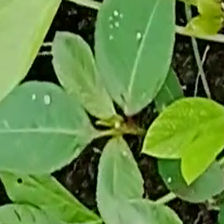
Weed species: Moti_dudhi(Euphorbia_geneculata_L)